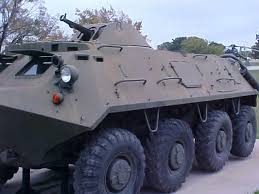
Label: BTR